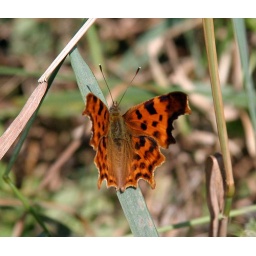
so excited to find this comma butterfly along the river at haddington...not seen many of those around here!